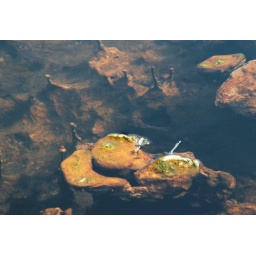
Strange algae formations grow in black rock hot springs. The water was too hot to sit in anyhow.